Columbia County, Oregon

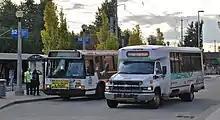
The "CC Rider" transit service links the county to Portland and points in Washington County, including connecting with TriMet buses and the MAX light rail system in eastern Hillsboro.

Columbia County Rider (CC Rider), a service of the Columbia County Transit Division, provides six intercity bus lines and one "flex route" serving various points of downtown St. Helens and downtown Scappoose. From 2016 to 2022, CC Rider buses were operated by contract drivers supplied by MTR Western, a charter motor coach operator, but since July 2022 the county has operated the service directly.